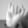
ASL letter: I